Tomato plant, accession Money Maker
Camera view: bottom (45 deg); turntable rotation: 330 degrees
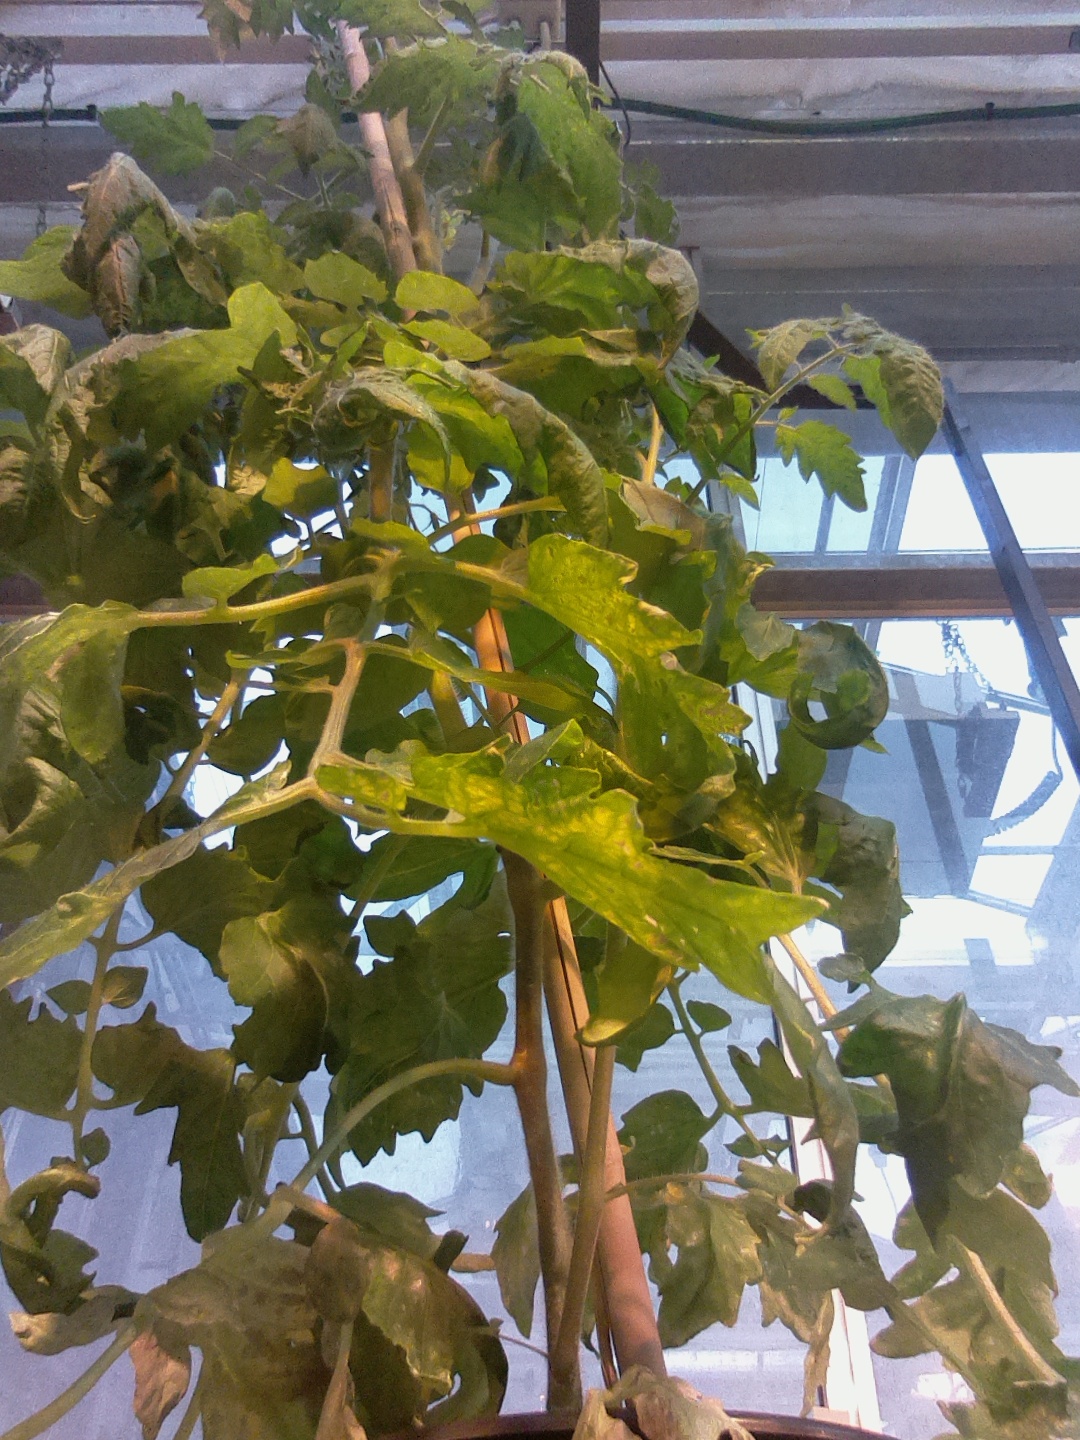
BBCH growth stage 70: Fruits at the main stem or branches visibles